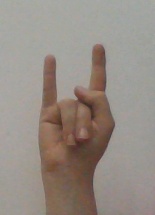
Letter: la